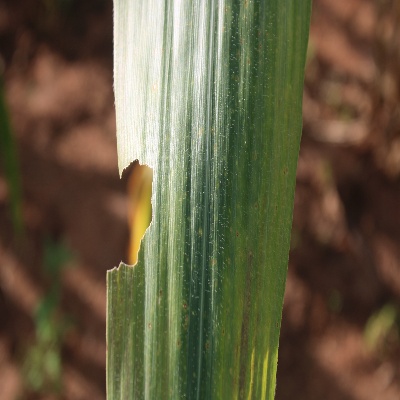
Crop: Maize
Condition: leaf spot